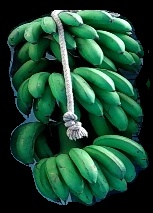
Variety: rasbale
Grade: grade2